Brichermillen

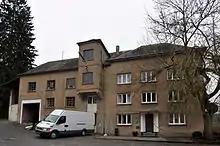
The mill the hamlet is named after in March 2013

Brichermillen is a former mill and hamlet in the commune of Contern. It is located by the Syre river, at an altitude of 264 meters on the border of the communes of Contern, Weiler-la-Tour and Dalheim. Brichermillen is on a short spur of a road which branches off the CR132 road between Syren and Moutfort; the road continues as a track until it reaches Syren. A few hundred meters northeast of the mill lies the Bricherhaff. Both buildings are owned by the same owner. Bricherhaff is on a separate road spur and is also atop the Syre. Brichermillen is located around 2 kilometres straight south of Contern.